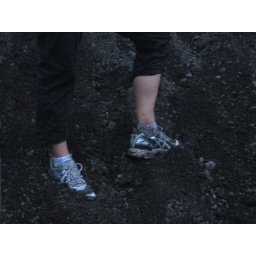
Aftermath of skiing down volcanic rocks = ruined shoes and tons of rocks in your shoes